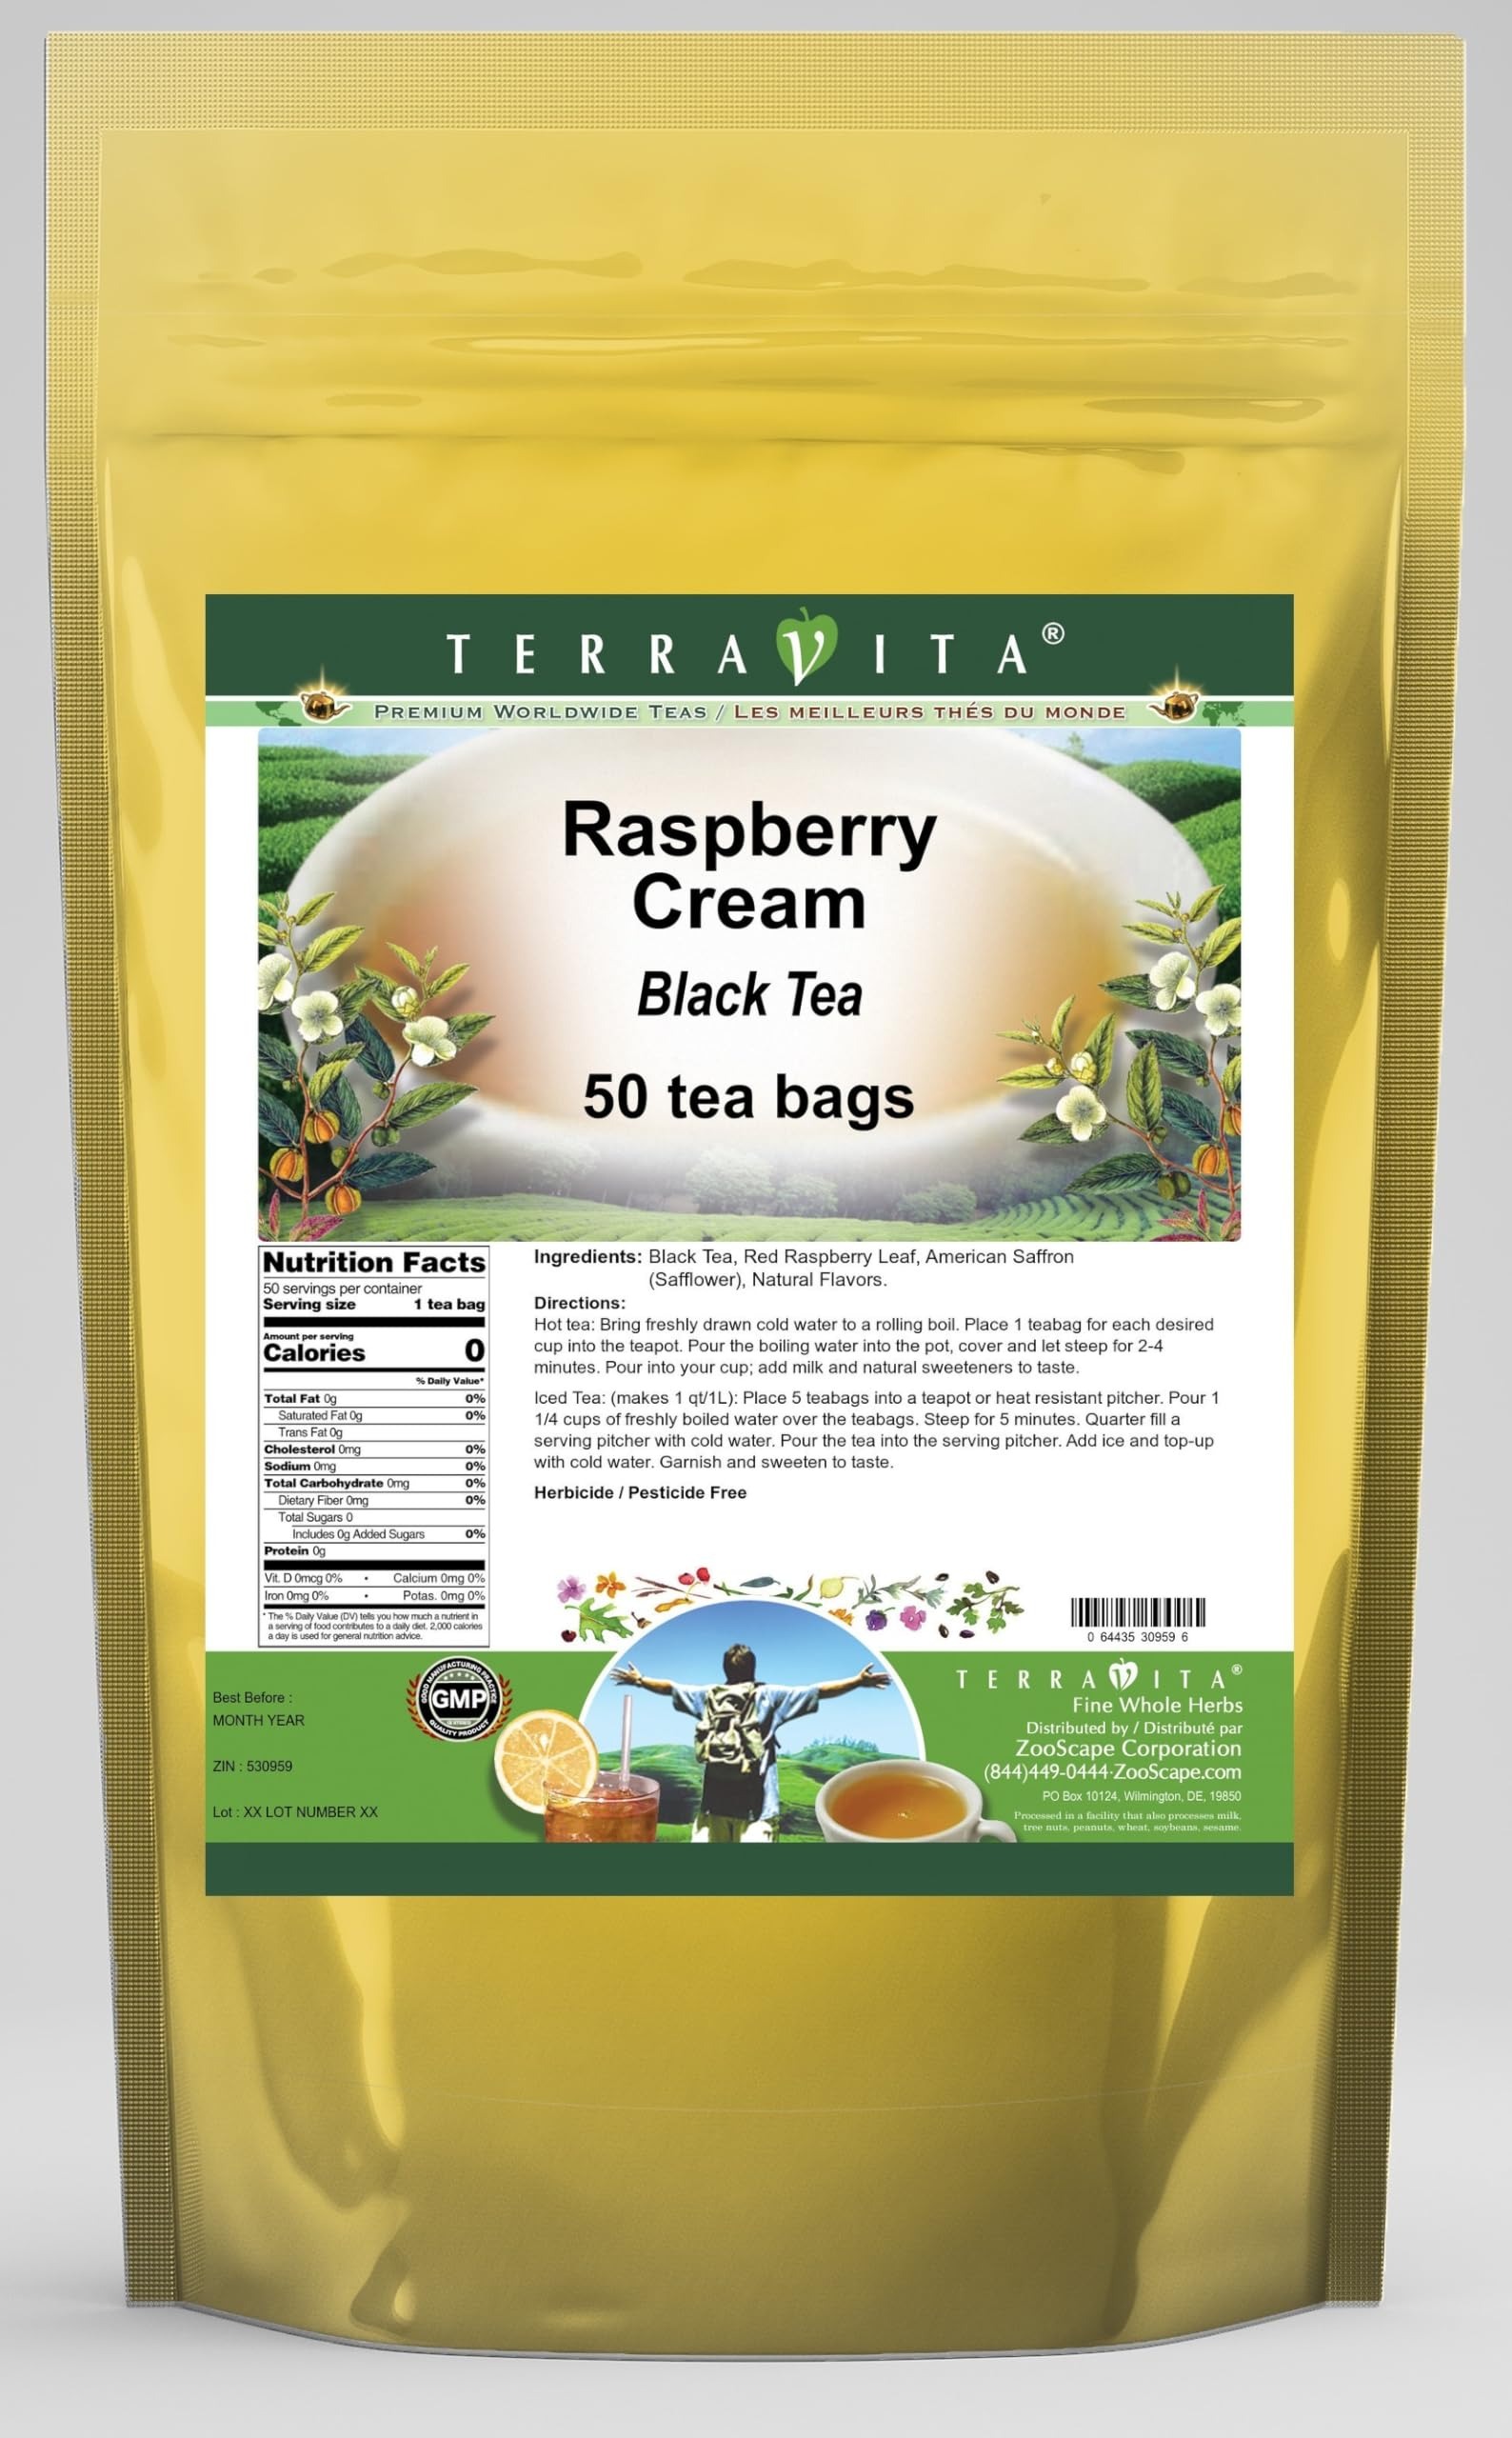
Item Name: Raspberry Cream Black Tea (50 tea bags, ZIN: 530959) - 2 Pack
Bullet Point 1: Our Raspberry Cream Black Tea is a scrumptuous flavored Black tea with Raspberry Leaf (Red) and American Saffron (Safflower) that has a refreshing taste that will impress you! - Ingredients: Black tea, Raspberry Leaf (Red), American Saffron (Safflower) and natural raspberry cream flavor.
Bullet Point 2: No fillers.
Bullet Point 3: Manufacturer: TerraVita
Bullet Point 4: Size: 50 tea bags
Bullet Point 5: Black Tea Bags - Packed in a convenient upright pouch!
Product Description: Our Raspberry Cream Black Tea is a scrumptuous flavored Black tea with Raspberry Leaf (Red) and American Saffron (Safflower) that has a refreshing taste that will impress you! - Ingredients: Black tea, Raspberry Leaf (Red), American Saffron (Safflower) and natural raspberry cream flavor. - Hot tea brewing method: Bring freshly drawn cold water to a rolling boil. Place 1 teabag for each desired cup into the teapot. Pour the boiling water into the pot, cover and let steep for 2-4 minutes. Pour into your cup; add milk and natural sweeteners to taste. - Iced tea brewing method: (to make 1 liter/quart): Place 5 teabags into a teapot or heat resistant pitcher. Pour 1 1/4 cups of freshly boiled water over the teabags. Steep for 5 minutes. Quarter fill a serving pitcher with cold water. Pour the tea into the serving pitcher. Add ice and top-up with cold water. Garnish and sweeten to taste. - TerraVita is an exclusive line of premium-quality, natural source products that use only the finest, purest and most potent ingredients found around the world. TerraVita is hallmarked by the highest possible standards of purity, potency, stability and freshness. All of our products are prepared with the highest elements of quality control, from raw materials through the entire manufacturing process, up to and including the moment that the bottles or bags are sealed for freshness and shipped out to you. Our highest possible standards are certified by independent laboratories and backed by our personal guarantee. - TerraVita exists to meet and ensure your family's health and wellness without the harmful effects of chemicals and health products. We strive to make all of our products affordable and reliable and are constantly searching the market to maintain our affordability and to look for ne
Value: 100.0
Unit: Count

Price: 27.61